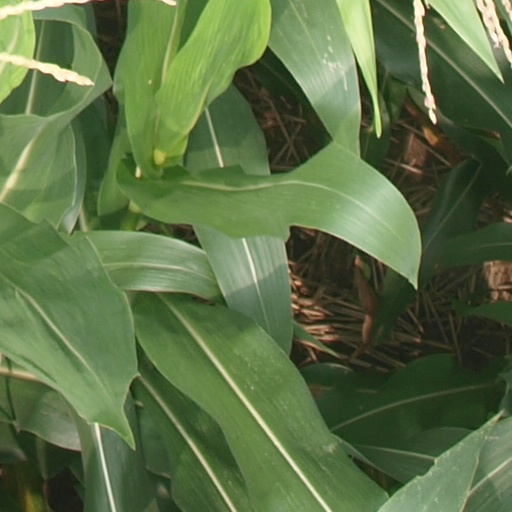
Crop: maize; corn